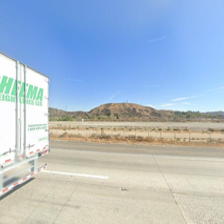
Label: streetView